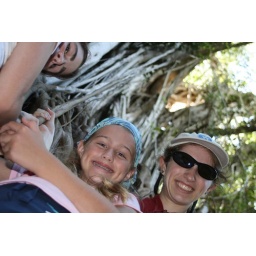
Picture taken by gary - girls on banyon tree